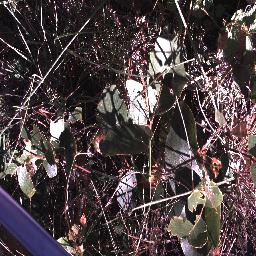
Label: negative